Dikmen Vadisi

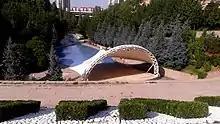
Dikmen Valley to north

Dikmen Vadisi (literally "Dikmen Valley") is a popular recreation and picnic area in Ankara, Turkey.